Olfactory epithelium

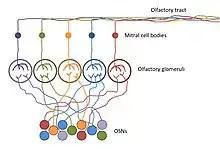
Olfactory sensory neurons (OSNs) express odorant receptors. The axons of OSNs expressing the same odorant receptors converge onto the same glomerulus at the olfactory bulb, allowing for the organization of olfactory information.

Olfaction results from the proper development and interaction of the two components of the primary olfactory pathway: the olfactory epithelium and the olfactory bulb. The olfactory epithelium contains olfactory sensory neurons, whose axons innervate the olfactory bulb. In order for olfactory sensory neurons to function properly, they must express odorant receptors and the proper transduction proteins on non-motile cilia that extend from the dendritic knob in addition to projecting their axons to the olfactory bulb.